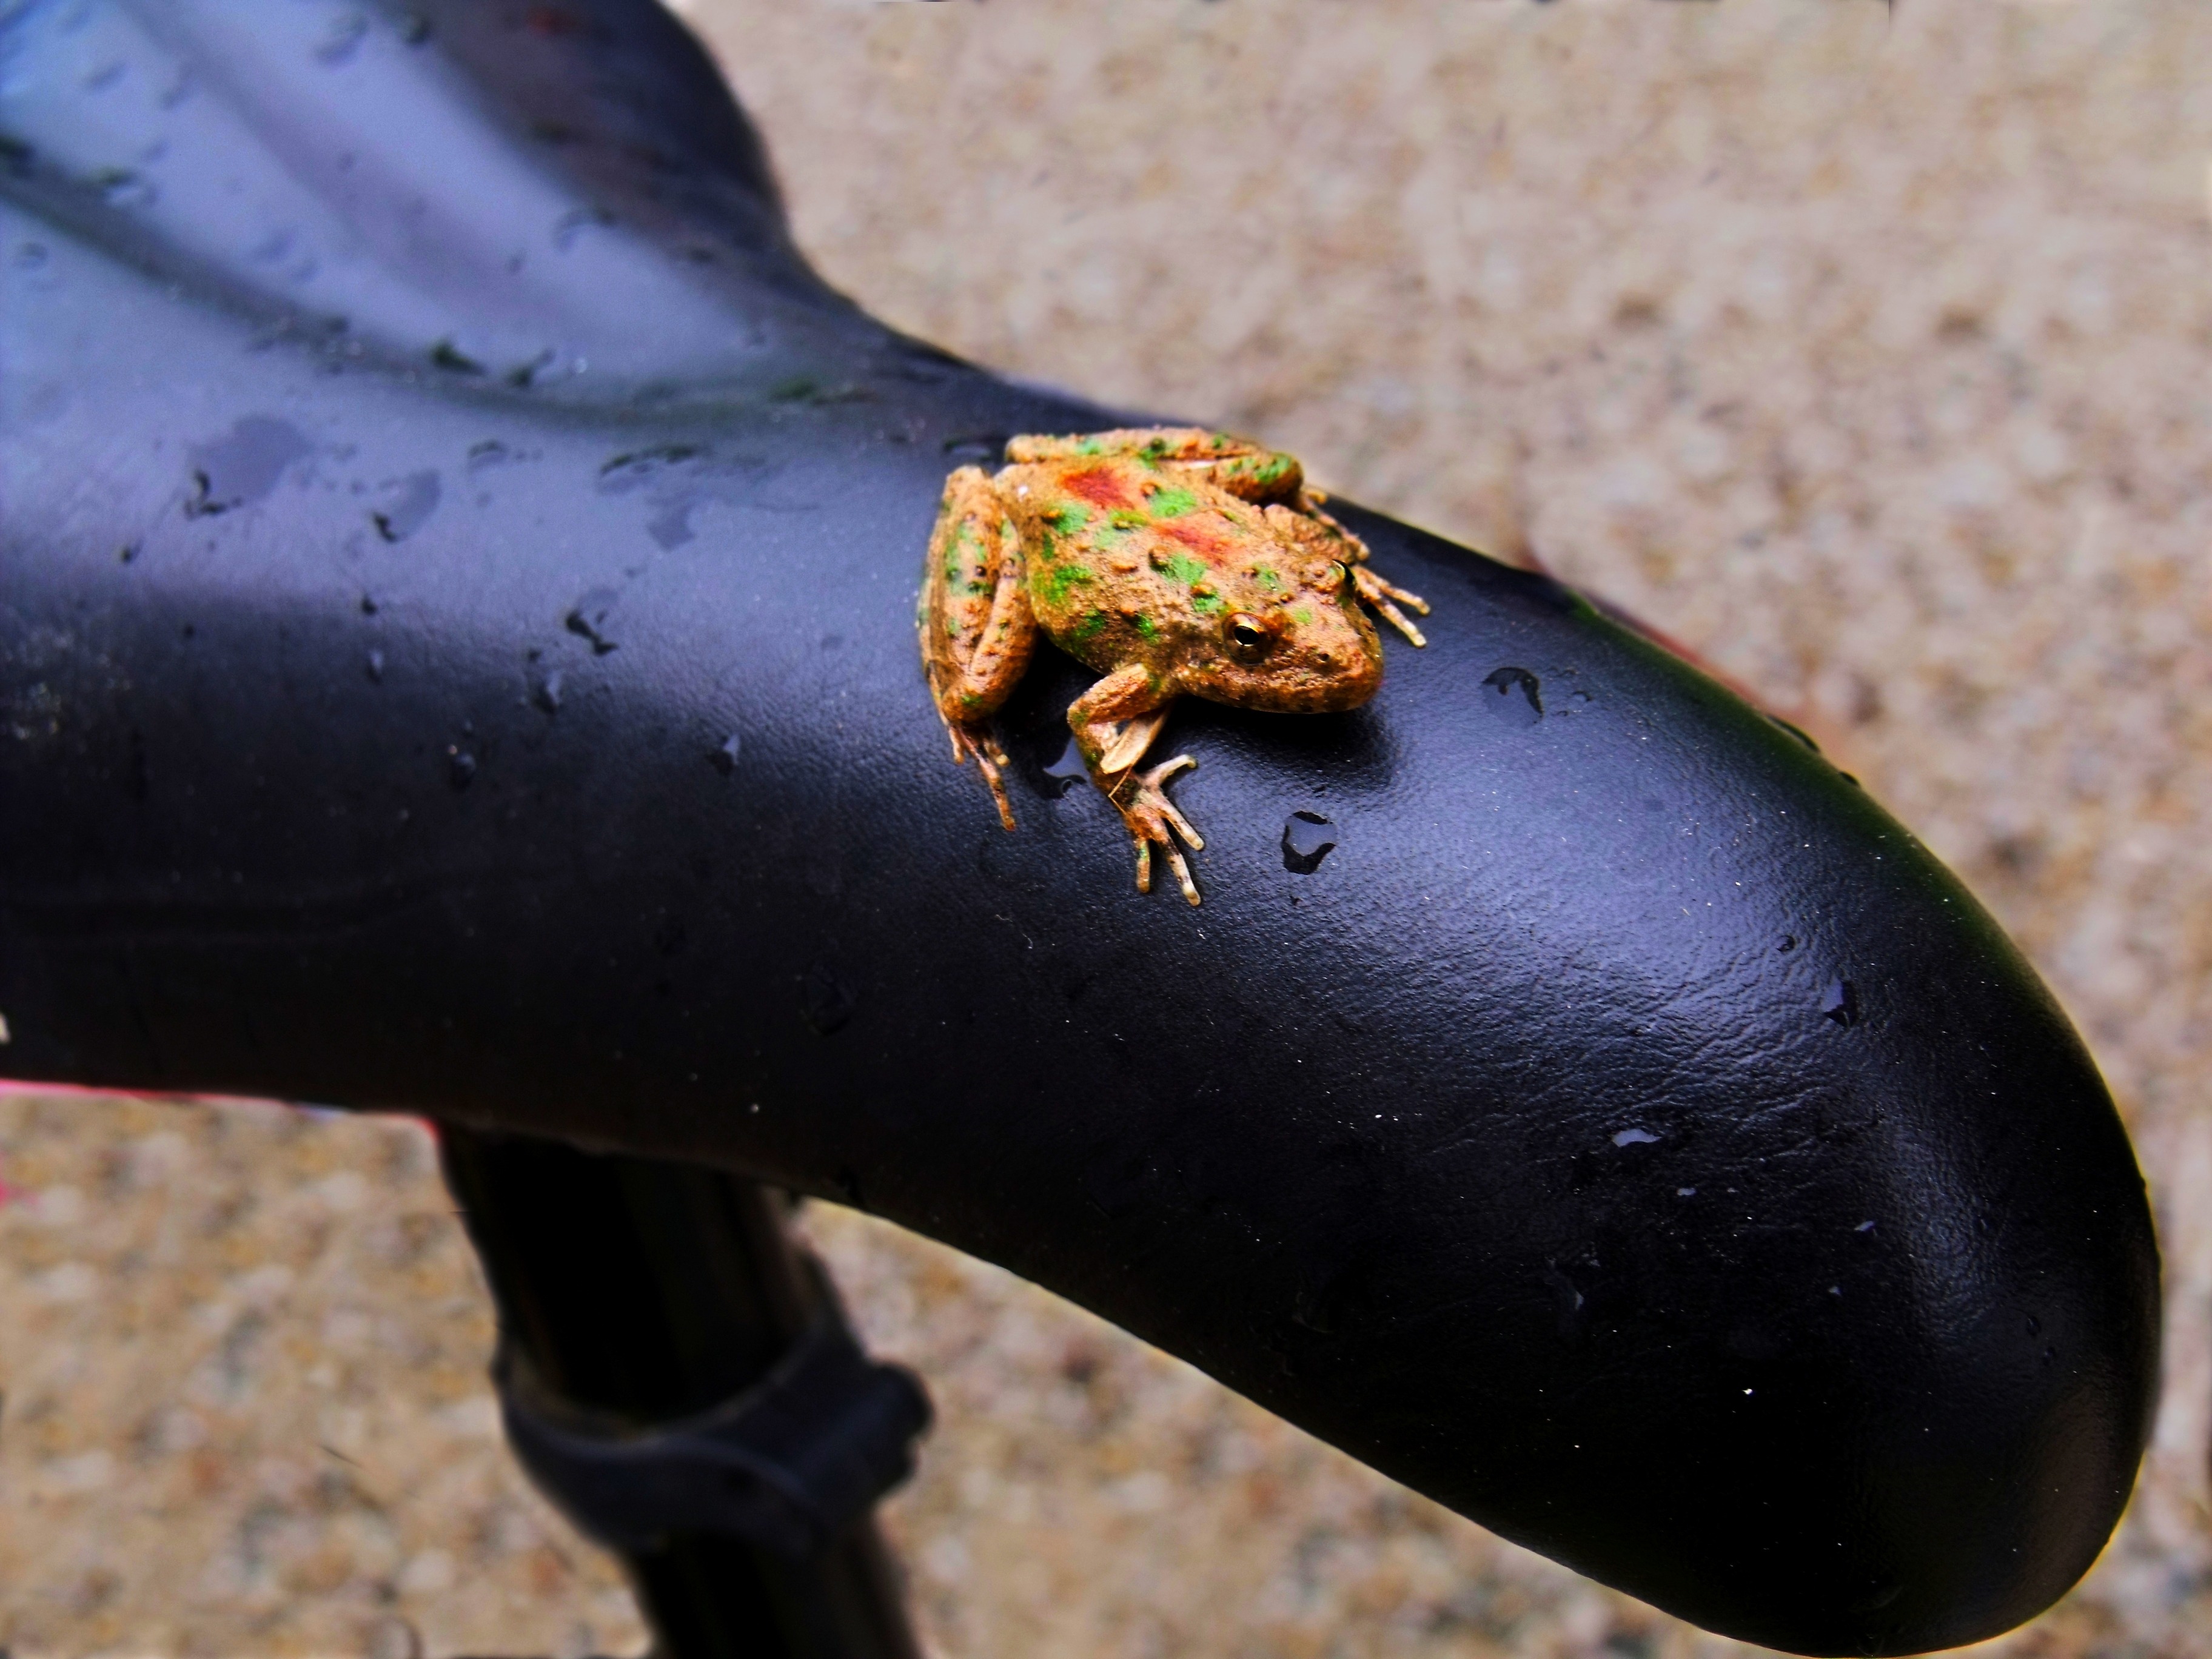
hand, leaf, seat, bike, animal, green, produce, insect, sitting, soil, frog, amphibian, black, close up, macro photography